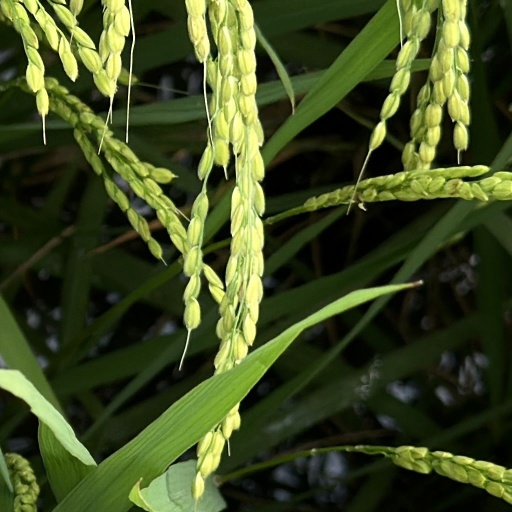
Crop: rice